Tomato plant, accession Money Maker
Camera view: horizontal (90 deg, fisheye); turntable rotation: 330 degrees
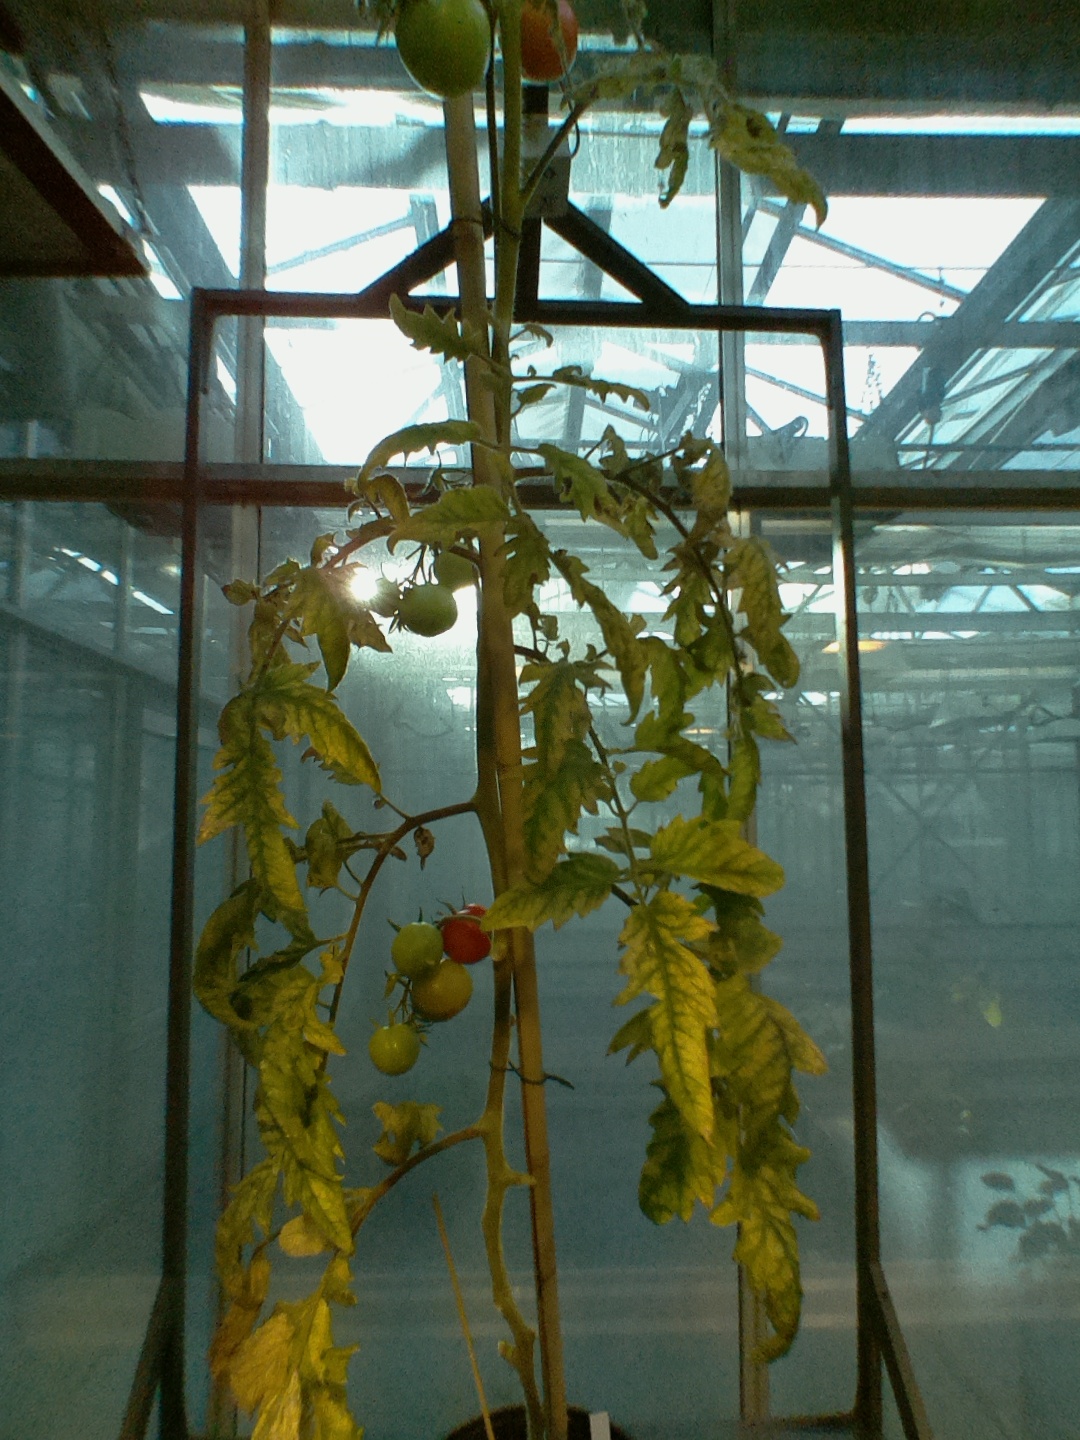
BBCH growth stage 83: 30%-40% of fruits show typical fully ripe color